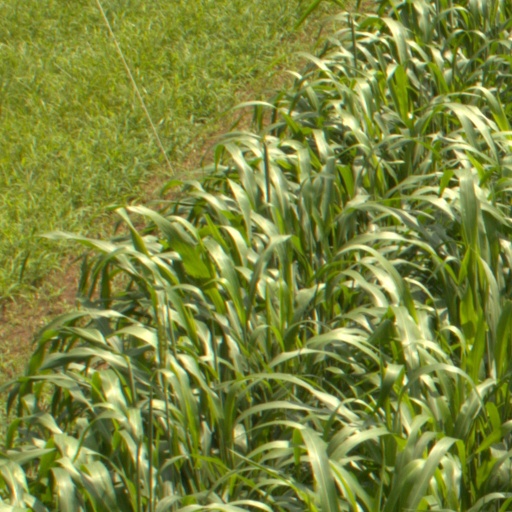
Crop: sorghum